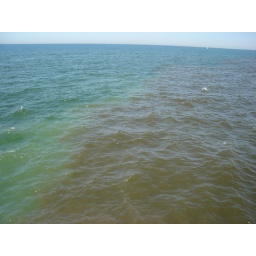
There is a neat line in the water showing the silt distribution where the river meets the lake.